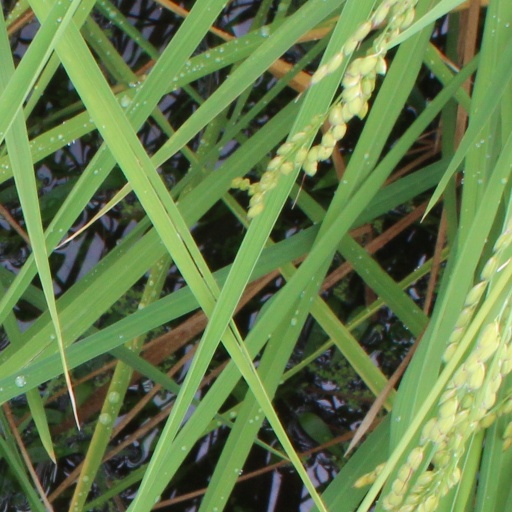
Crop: rice